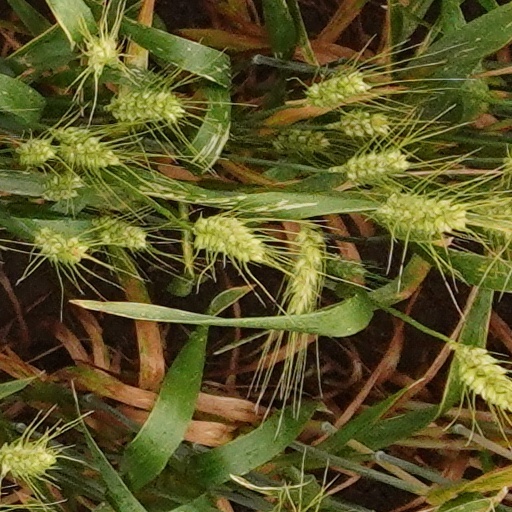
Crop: wheat